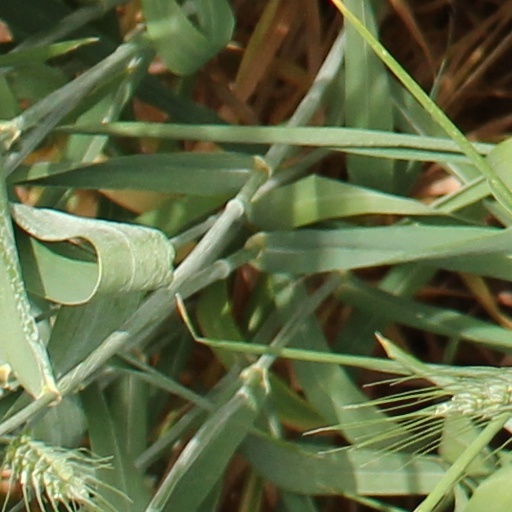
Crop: wheat